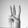
ASL letter: W